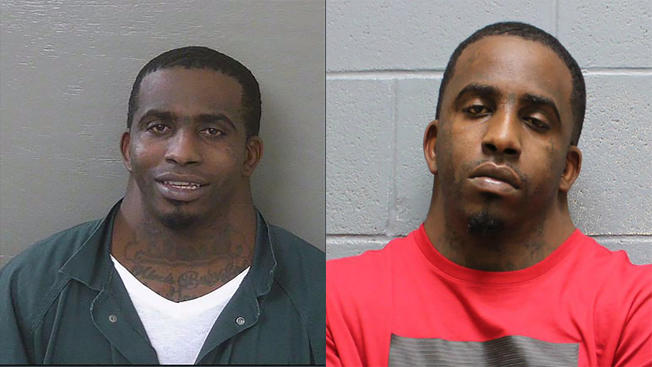
Gender: men